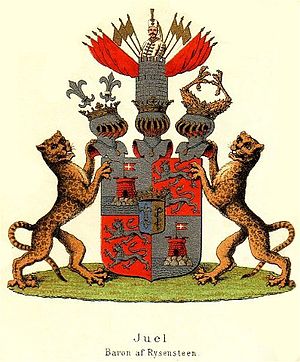
Juul / Historie
Våben for baronerne af Juul-Rysensteen
Juul er en gammel dansk, oprindeligt fra Nørrejylland stammende adelsslægt tilhørende ur- og højadelen. Slægten lever stadig.